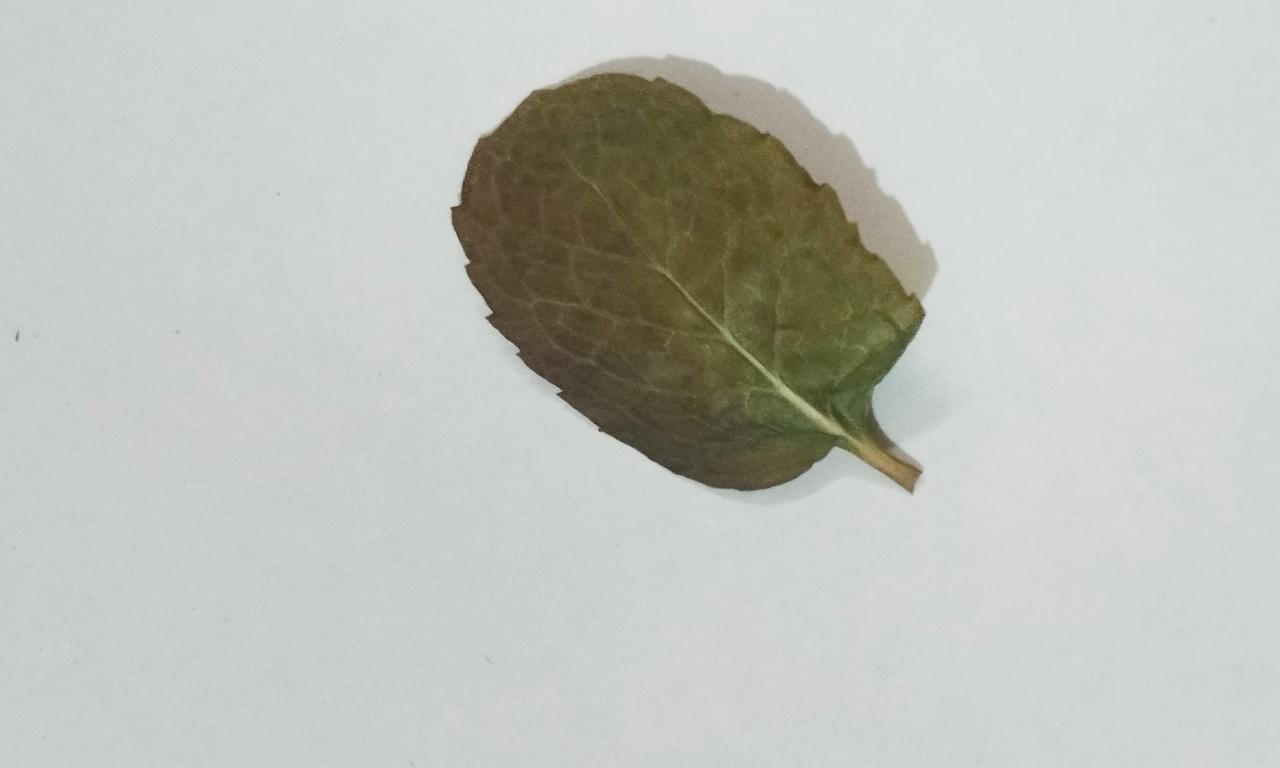
Label: Dried